Military history of Australia

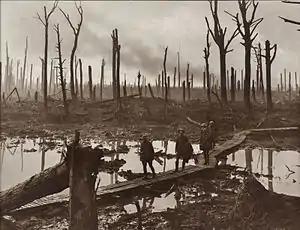
Soldiers of a 4th Division field artillery brigade on a duckboard track passing through Chateau Wood, near Hooge in the Ypres Salient, 1917.

In March 1917, the 2nd and 5th Divisions pursued the Germans back to the Hindenburg Line, capturing the town of Bapaume. On 11 April, the 4th Division assaulted the Hindenburg Line in the disastrous First Battle of Bullecourt, losing over 3,000 casualties and 1,170 captured. On 15 April, the 1st and 2nd Divisions were counter-attacked near Lagnicourt and were forced to abandon the town, before recapturing it again. The 2nd Division then took part in the Second Battle of Bullecourt, beginning on 3 May, and succeeded in taking sections of the Hindenburg Line and holding them until relieved by the 1st Division. Finally, on 7 May the 5th Division relieved the 1st, remaining in the line until the battle ended in mid-May. Combined these efforts cost 7,482 Australian casualties.